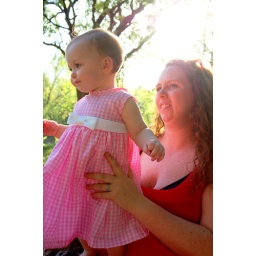
big girl in pink